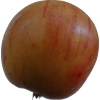
Label: apple